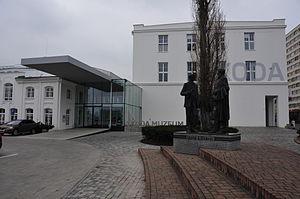
Le musée Škoda est un musée de l’automobile situé à Mladá Boleslav, à proximité immédiate des usines Škoda.